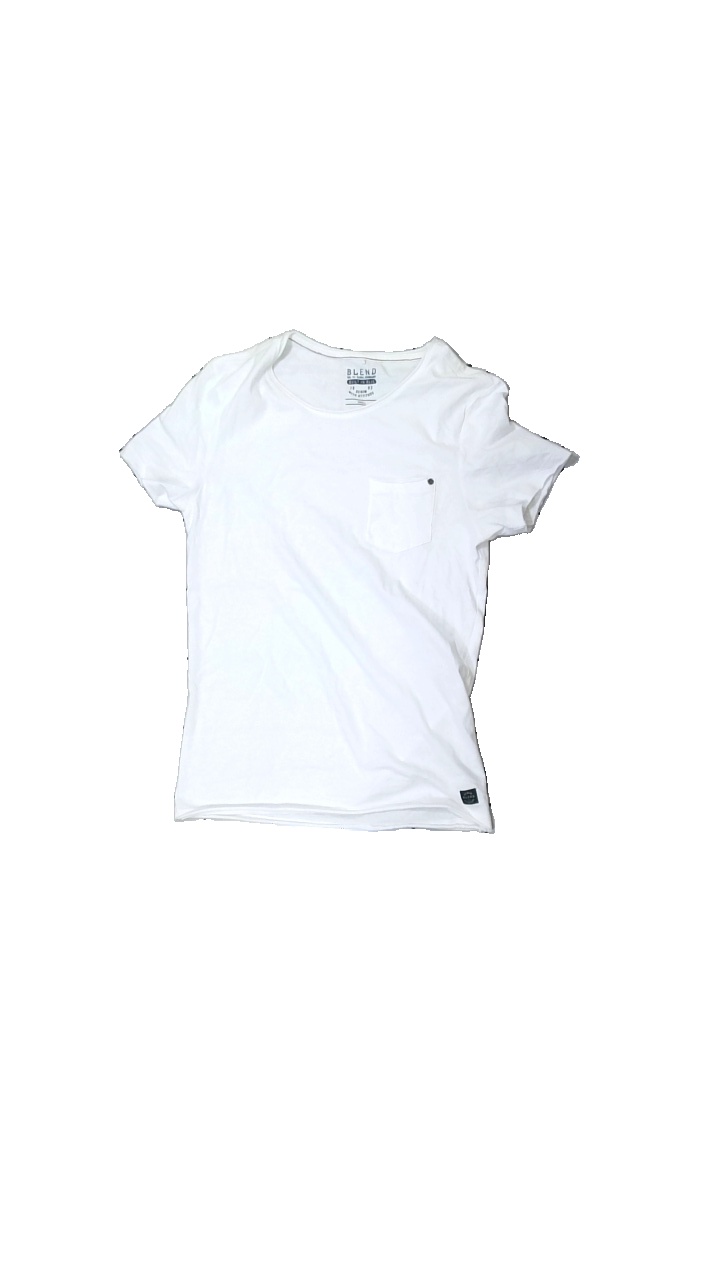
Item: T-shirt (Men)
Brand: Blend
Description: white t-shirt
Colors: White
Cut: Regular
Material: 100% Cotton
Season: All
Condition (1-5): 4
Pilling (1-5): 5
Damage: stain
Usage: Reuse
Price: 50-100